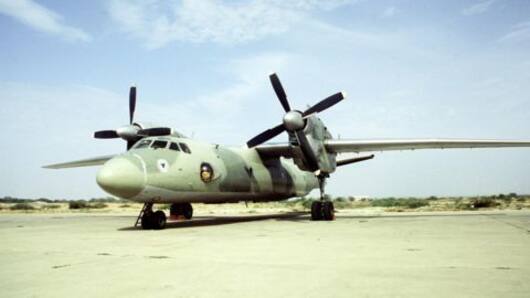
Vehicle type: Planes